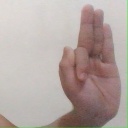
अक्षर: फ